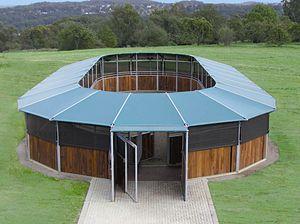
Marcheur oval pour entrainer les chevaux